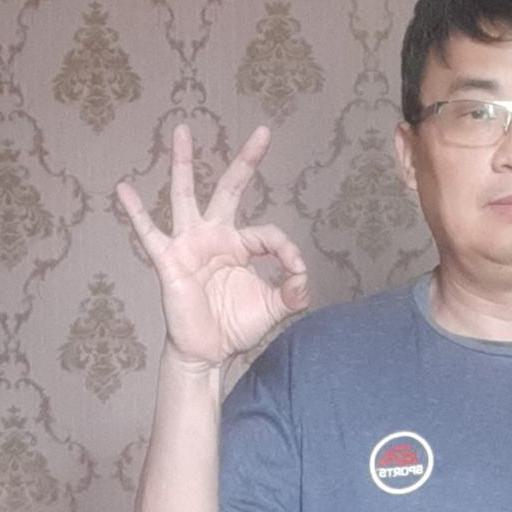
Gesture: ok